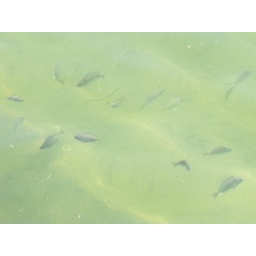
fish in the water